Awake and Sing!

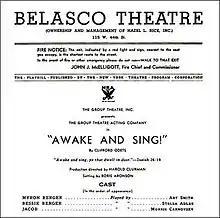
"Playbill" title page, Belasco Theatre, 1935

Awake and Sing! is a drama play written by American playwright Clifford Odets. The play was initially produced by The Group Theatre in 1935.